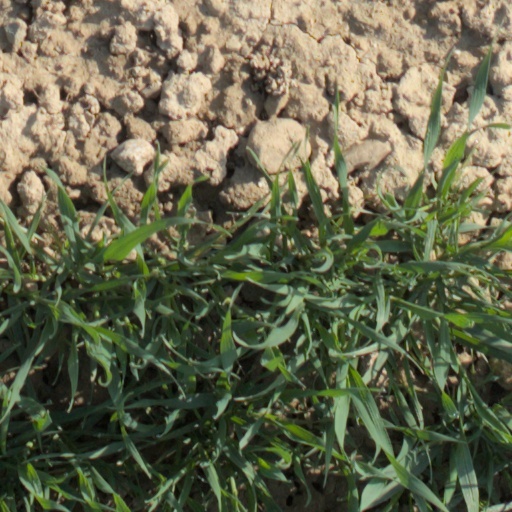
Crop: wheat